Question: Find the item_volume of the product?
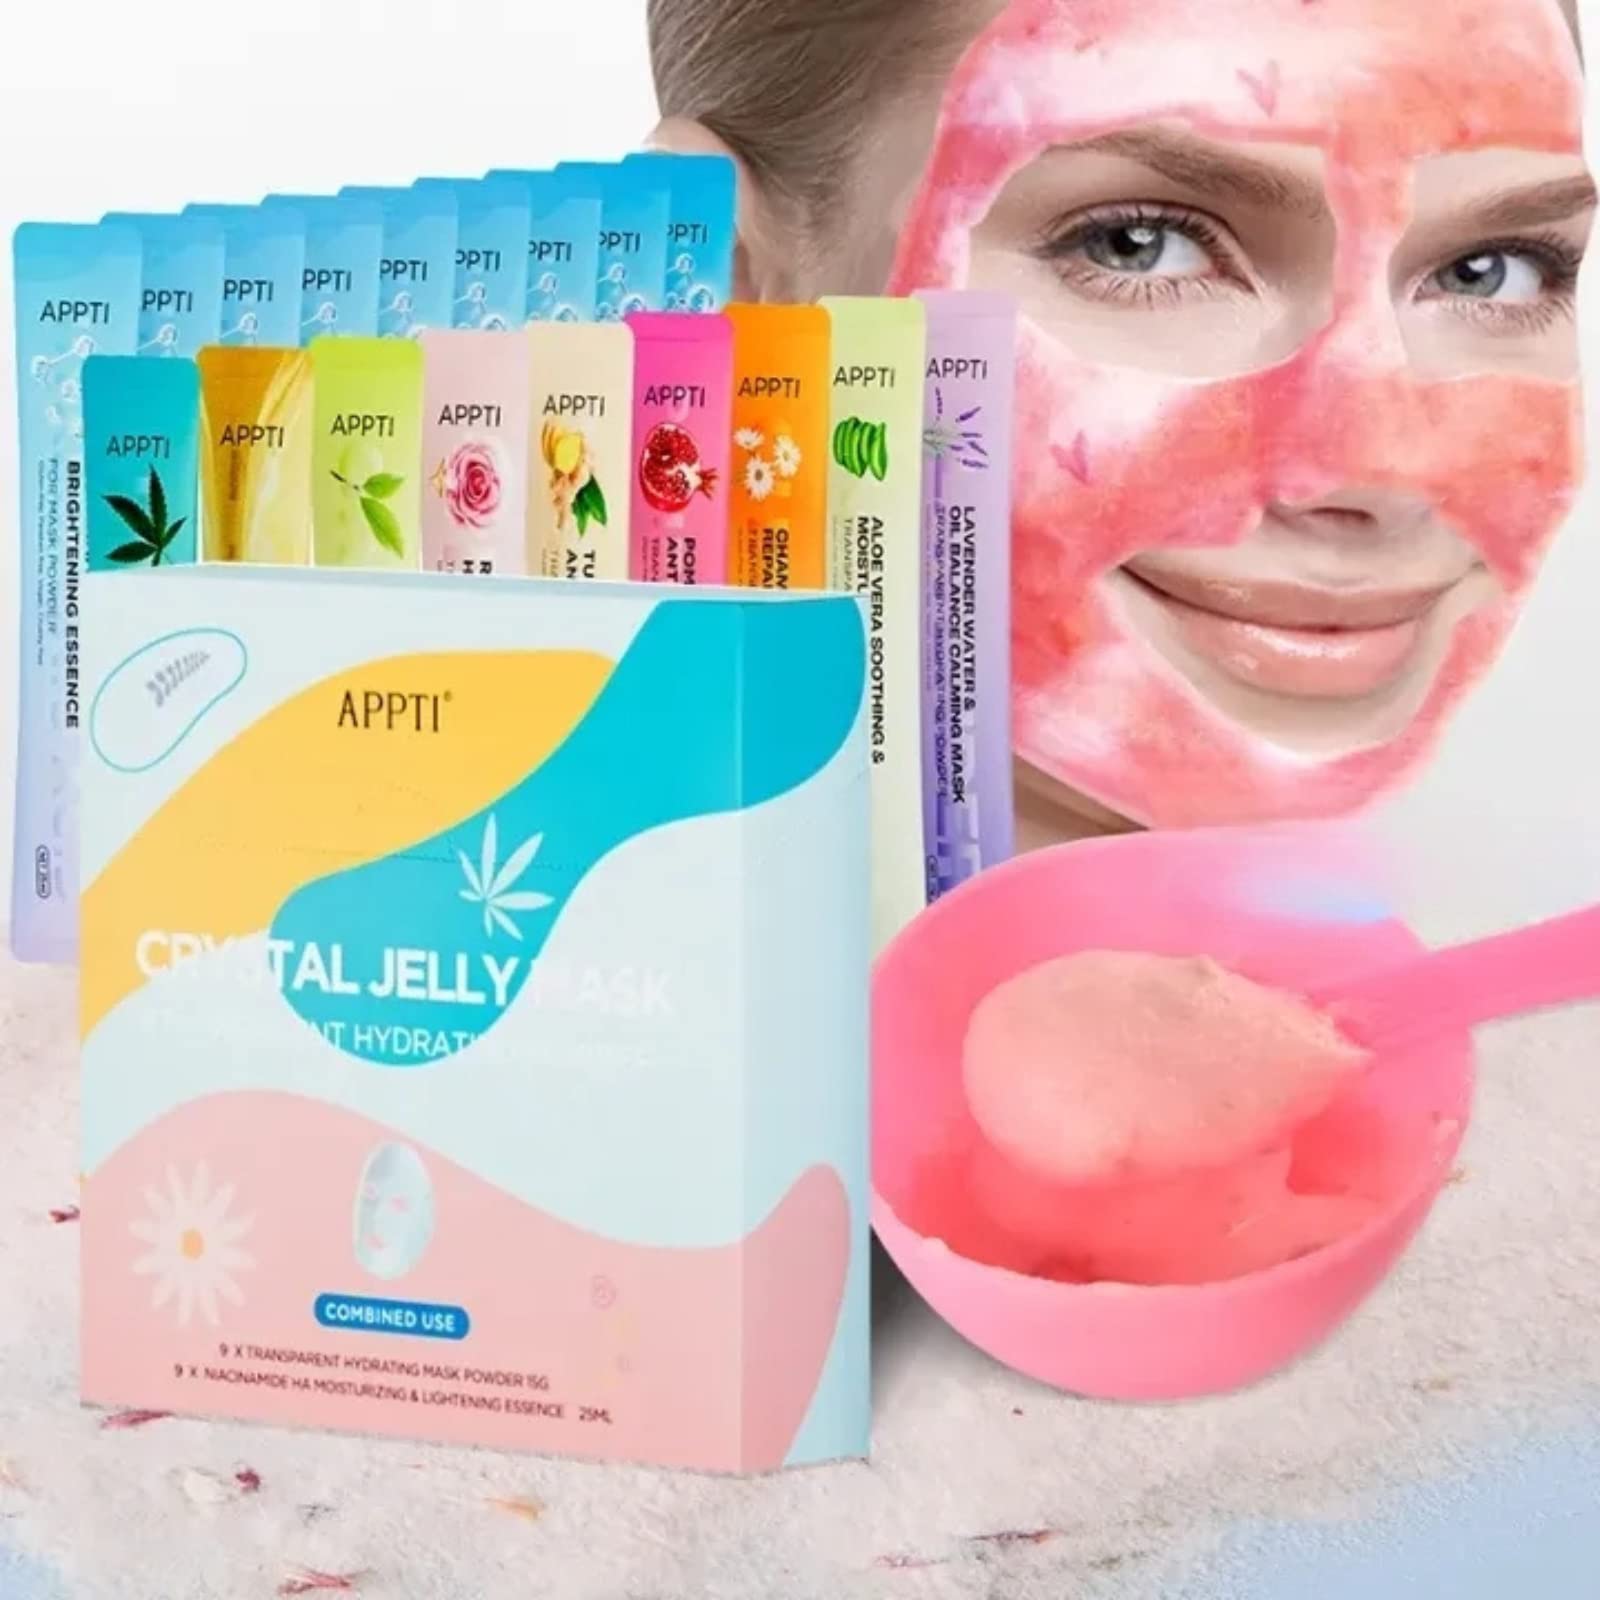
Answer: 25.0 millilitre